Fox River Grove, Illinois

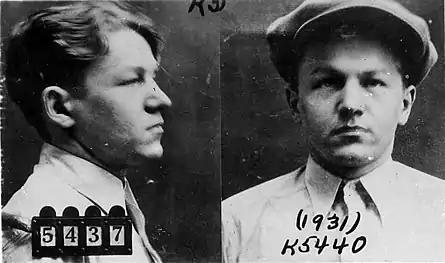
Baby Face Nelson's 1931 mug shot

In 1905, a group of ethnically-Norwegian men from Chicago established the Norge Ski Club in FRG. Utilizing its three ski jumps, the club hosts international competitions during the winter months. The Norge Ski Club is the oldest continuously open ski club in the United States. During the spring and summer, snow is substituted by plastic tarps that are laid along the jumps. In the colder months, snow machines are employed to ensure that the slopes have a continual dusting of snow. In 2018, three of its members were named to the men's U.S. Olympic ski jump team. In 2022, three of its members were named to the men's U.S. Olympic ski jump team.